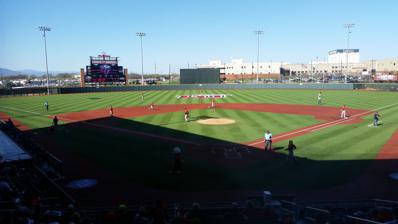
Building: Al Worthington Stadium
Country: United States of America
Year built: 1979
Al Worthington Stadium LibertyBaseballStadium Former names Liberty Field (1979-1986), Al Worthington Field (1986-1995) Location Wards Road, Lynchburg , VA , United States Coordinates 37°21′13″N 79°10′49″W / 37.353588°N 79.180379°W / 37.353588; -79.180379 Owner Liberty University Operator Liberty University Executive suites Yes Capacity 2,500 Record attendance 3,183 (March 28, 2008, vs. Coastal Carolina ) Surface FieldTurf collar around home plate , bermuda grass infield (1999-present), natural grass outfield Scoreboard Electronic Construction Opened 1979 Renovated 1999, 2000, 2003, 2006, 2008 Expanded 2008 Closed 2012 Demolished 2013 Tenants Liberty Flames baseball ( NCAA DI Big South ) (1979-2012) Al Worthington Stadium was a baseball venue on the campus of Liberty University in Lynchburg, Virginia , United States.  It was home to the Liberty Flames of the Division I Big South Conference .  Opened in 1979, the facility was named for former Liberty baseball coach and athletic director Al Worthington . It had a capacity of 2,500 spectators. Plans for a new Liberty baseball venue were announced in August 2011, and Liberty Baseball Stadium opened prior to the 2013 season . Worthington Stadium was demolished in 2013. History The venue opened in 1979 as Liberty Field . Al Worthington was Liberty's head coach at the time.  On May 3, 1986, the field was dedicated Al Worthington Field . In 1995, the venue's name was again changed, this time to Al Worthington Stadium.  In 1998, the stadium won Sports Turf Magazine' s "Diamond of the Year" award. Beginning in 1999, the stadium underwent a series of renovations.  In that year, a 5,200 ft.² hitting complex was added, located down the left field line.  Also, in 1999, the infield was resurfaced with bermuda grass .  A new PA system and backstop were installed in 2000.  2003 construction added an indoor hitting facility, luxury boxes , and a clubhouse.  Renovations completed in 2008 added stadium lighting and additional seating, which raised capacity by 600-700 spectators. With the addition of stadium lighting, Worthington Stadium's first night game was played on March 28, 2008. On the same night, the stadium set a new attendance record of 3,183 spectators. Liberty lost the game to Coastal Carolina 5-3 in 11 innings. In August 2011, the university announced plans for a new baseball venue.  The plans called for the venue to be built near Williams Stadium , the university's football venue, and to hold 3,000 spectators.  The project was projected to cost roughly $ 5 million.  The announcement included plans for Worthington Stadium to become a softball venue. The stadium closed following the 2012 season .  Its final game was played on May 13, 2012, in which High Point defeated Liberty 13-11. It was demolished in 2013. Naming The venue was named for Al Worthington .  Following a fourteen-season major league career, Worthington came to Liberty in 1974.  As the Flames' baseball coach from 1974 to 1986, Worthington compiled a 343-189-1 record.  In each of the last 12 of Worthington's 13 seasons, the program had a winning record. After being named Liberty's athletic director in 1983, Worthington continued to coach baseball until 1986.  On May 3, 1986, Liberty's baseball field was dedicated to Worthington during his final home game as baseball coach.  The Flames defeated Maryland 19-3. References